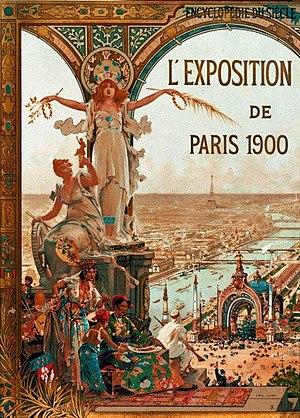
Affiche de l'Exposition Universelle de 1900. Exemplaire tronqué en partie basse. Éditions Montgredien et Cie, Paris.
L'Exposition universelle de 1900 ou L'Exposition de Paris 1900 est la cinquième exposition universelle organisée à Paris après celle de 1855, celle de 1867, celle de 1878 et celle de 1889.